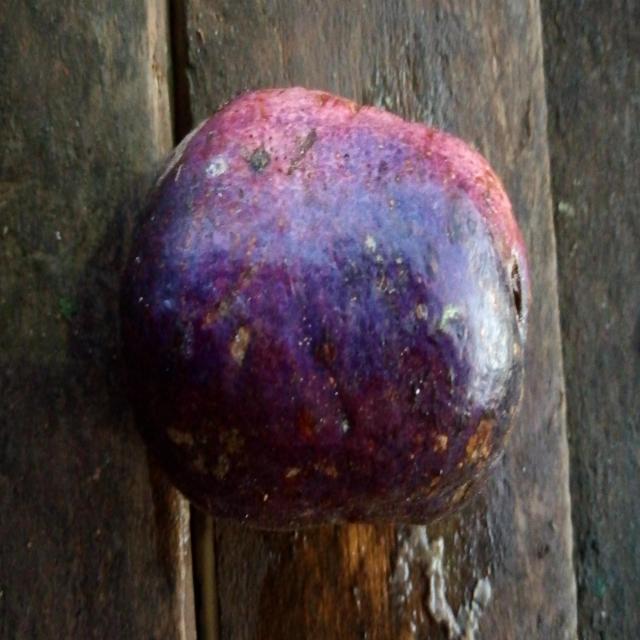
Plum grade: spotted